Postage stamps and postal history of Singapore

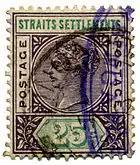
1892 Straits Settlements stamp

A postal service had been available in Singapore since the contemporary city was founded by Stamford Raffles in 1819. Postal services were first directly organised in Singapore in 1826, and from 1829 rectangular postmarks began to be used on local correspondence.